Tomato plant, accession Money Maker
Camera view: horizontal (90 deg, fisheye); turntable rotation: 0 degrees
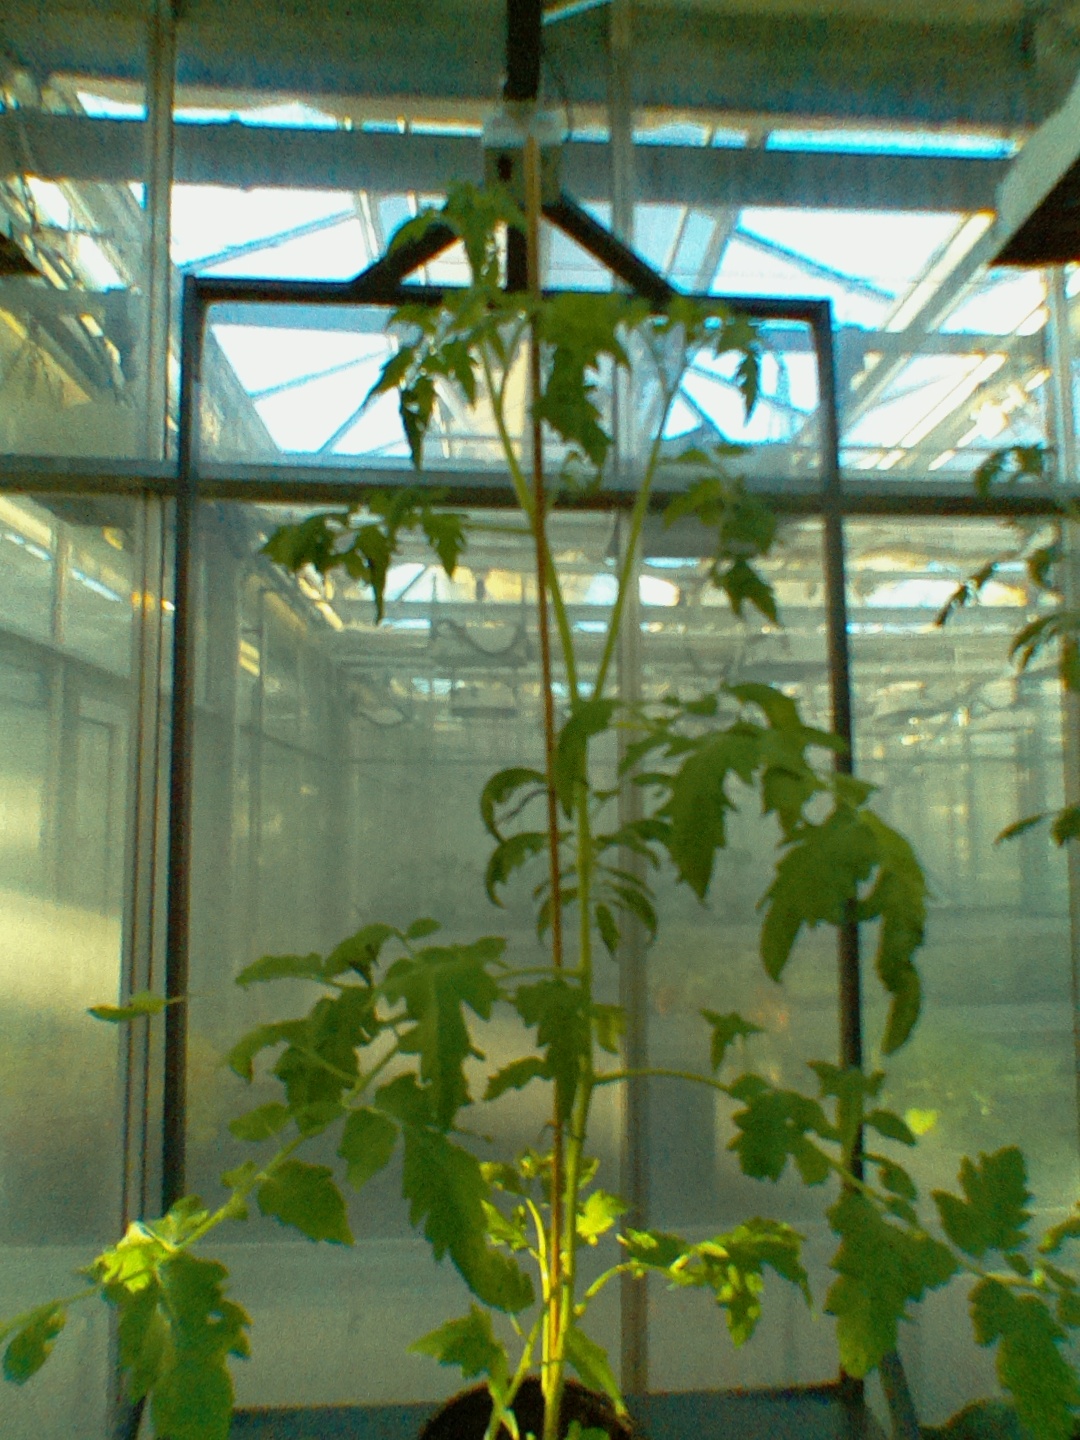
BBCH growth stage 60: First flowers open